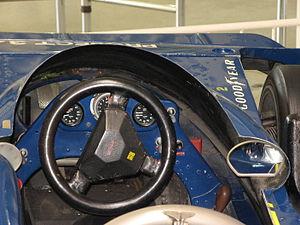
La Formule 1, communément abrégée en F1, est une discipline de sport automobile considérée comme la catégorie reine de ce sport. Elle a pris au fil des ans une dimension mondiale et elle est, avec les Jeux olympiques et la Coupe du monde de football, l'un des événements sportifs les plus médiatisés.